Cardiff Bus

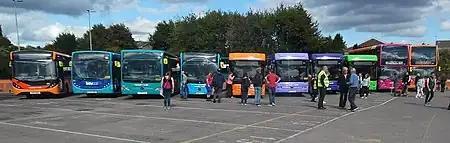
The modern day fleet at Cardiff Bus' Depot Open Day on 24 September 2022 to celebrate 120 years of service

The first Cardiff trolleybuses were introduced in 1942, their introduction having been delayed by the outbreak of World War II. The intention was to convert the remaining tramway system to trolleybus operation, then to extend the network. While the first stage was completed in 1950, the only extension made to the system was to Ely which took place in 1955. Although powers had been obtained to considerably expand the network, a policy U-turn occurred in 1961 when the decision was made to replace all the trolleybuses with motor buses. This task was completed in 1970, bringing to an end 68 years of electric traction on the streets of Cardiff.